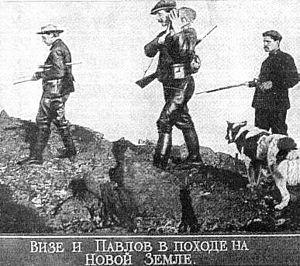
Vladimir Ioulievitch Wiese est un océanographe et explorateur russe, spécialiste des banquises arctiques.